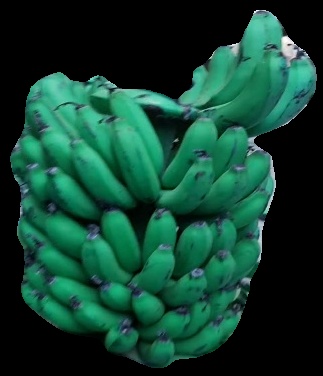
Variety: pachbale
Grade: grade2